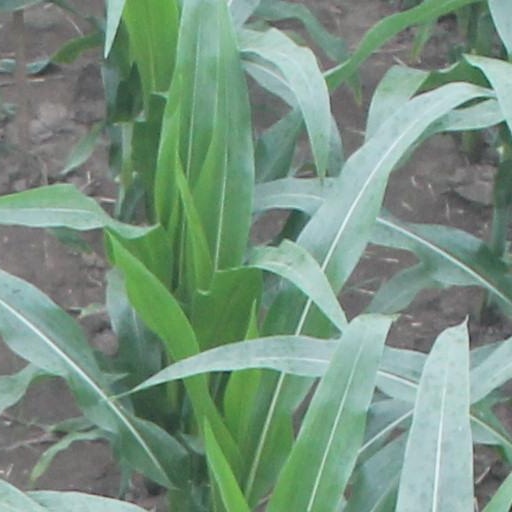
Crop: maize; corn